COVID-19 pandemic in Italy

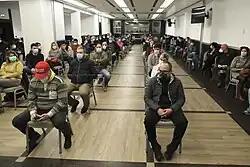
Nurses of the coronavirus task force to support health structures in Northern Italy

On 7 March, the government prepared to extend until 3 April the restricted zone to all of Lombardy, plus fourteen other provinces in Veneto (3), Emilia-Romagna (5), Marche (1) and Piedmont (5). The lockdown affects over 16 million people, roughly a quarter of Italy's total population, and prevents people from entering or leaving the zone, except "for proven occupational needs or situations of need or for health reasons", under threat of fines. The enclave nation of San Marino, which is nestled between two of the provinces, has been effectively locked down as well.